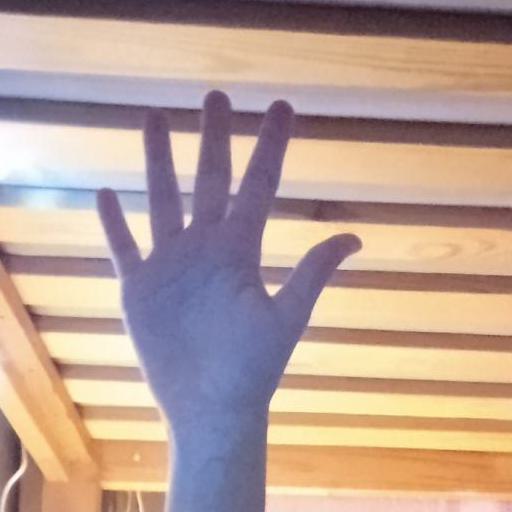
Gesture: palm